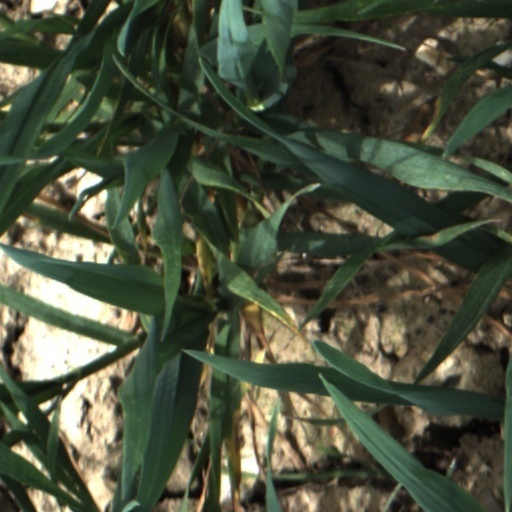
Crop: wheat